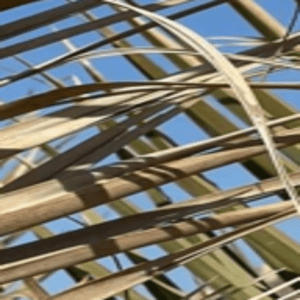
Label: Manganese Deficiency